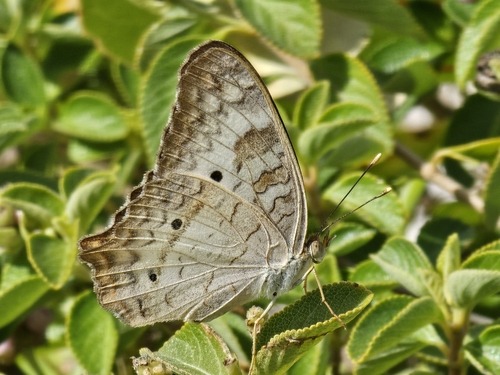
Scientific name: Anartia jatrophae
Common name: White peacock
Family: Nymphalidae
Order: Lepidoptera
Pollinator type: Primary pollinator
Habitat: Gardens, parks, and open areas
Geographic range: Southern United States to Argentina
Conservation status: Least Concern